Jack Steele

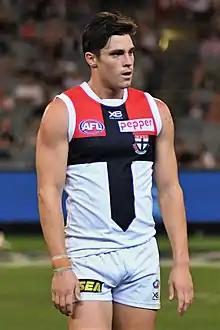
Steele playing for St Kilda in 2019

Jack Steele (born 13 December 1995) is a professional Australian rules footballer playing for the St Kilda Football Club in the Australian Football League (AFL). He previously played for the Greater Western Sydney Giants from 2015 to 2016. Steele has won two Trevor Barker Awards and is a dual All-Australian. He served as St Kilda co-captain in 2021, and has served as the sole captain since the 2022 season.